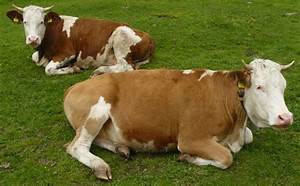
Label: mucca